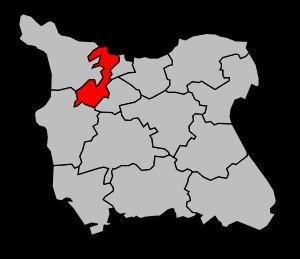
Le canton de Cherbourg-en-Cotentin-4, anciennement canton de Équeurdreville-Hainneville, est un canton français, situé dans le département de la Manche et la région Normandie.